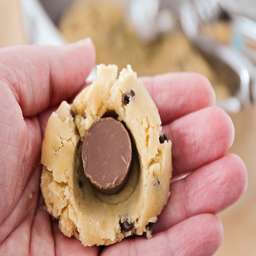
these caramel stuffed chocolate chip cookies are the perfect indulgent treat !